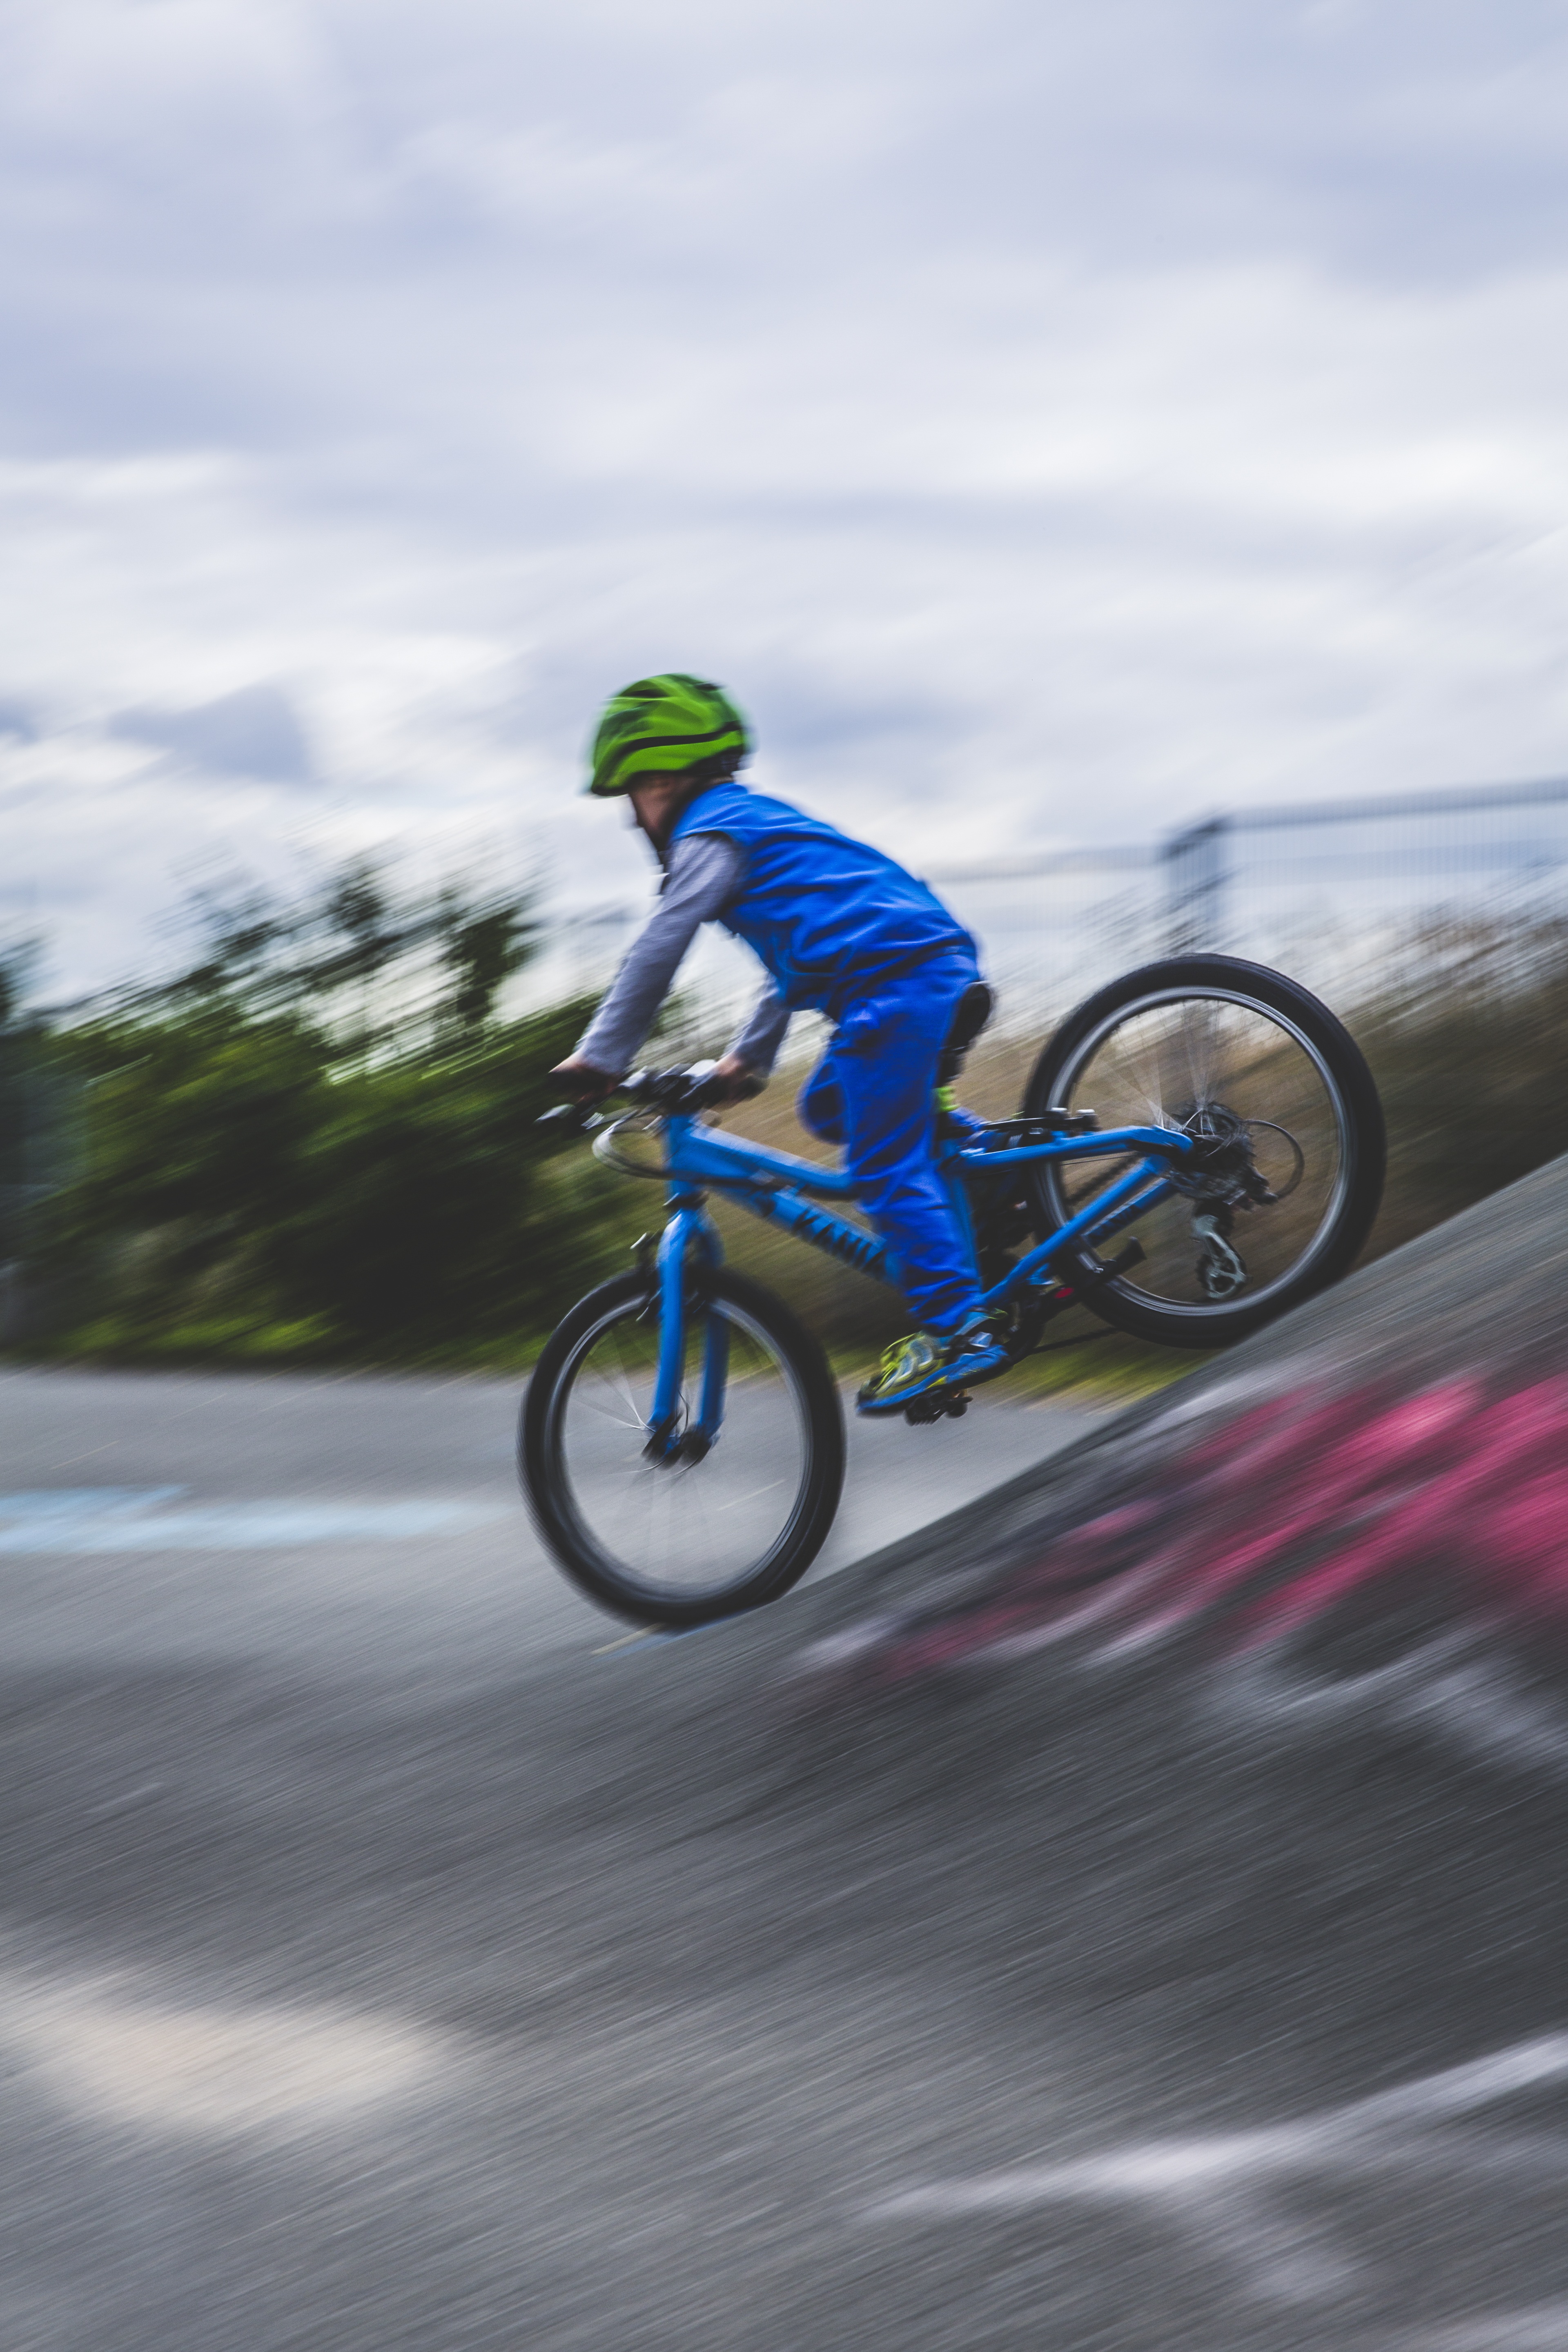
outdoor, wheel, chain, bicycle, bike, tunnel, vehicle, slope, spoke, child, contrast, blue, extreme sport, speed, brake, cycle, sports equipment, mountain bike, cycling, race, sporty, children, gears, sports, downhill, wheels, shimano, trick, freeride, obstacle, daring, halfpipe, nipple, aluminium, mature, disc brake, parcour, road cycling, brake disc, atmosphere of earth, cycle sport, downhill mountain biking, bicycle motocross, bmx bike, freestyle bmx, bmx racing